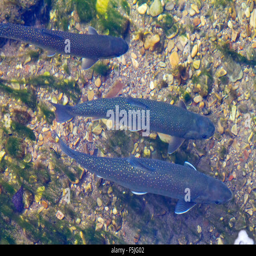
trout in the far east .